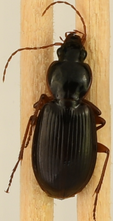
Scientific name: Synuchus impunctatus
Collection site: Harvard Forest Site (HARV), plot HARV_010